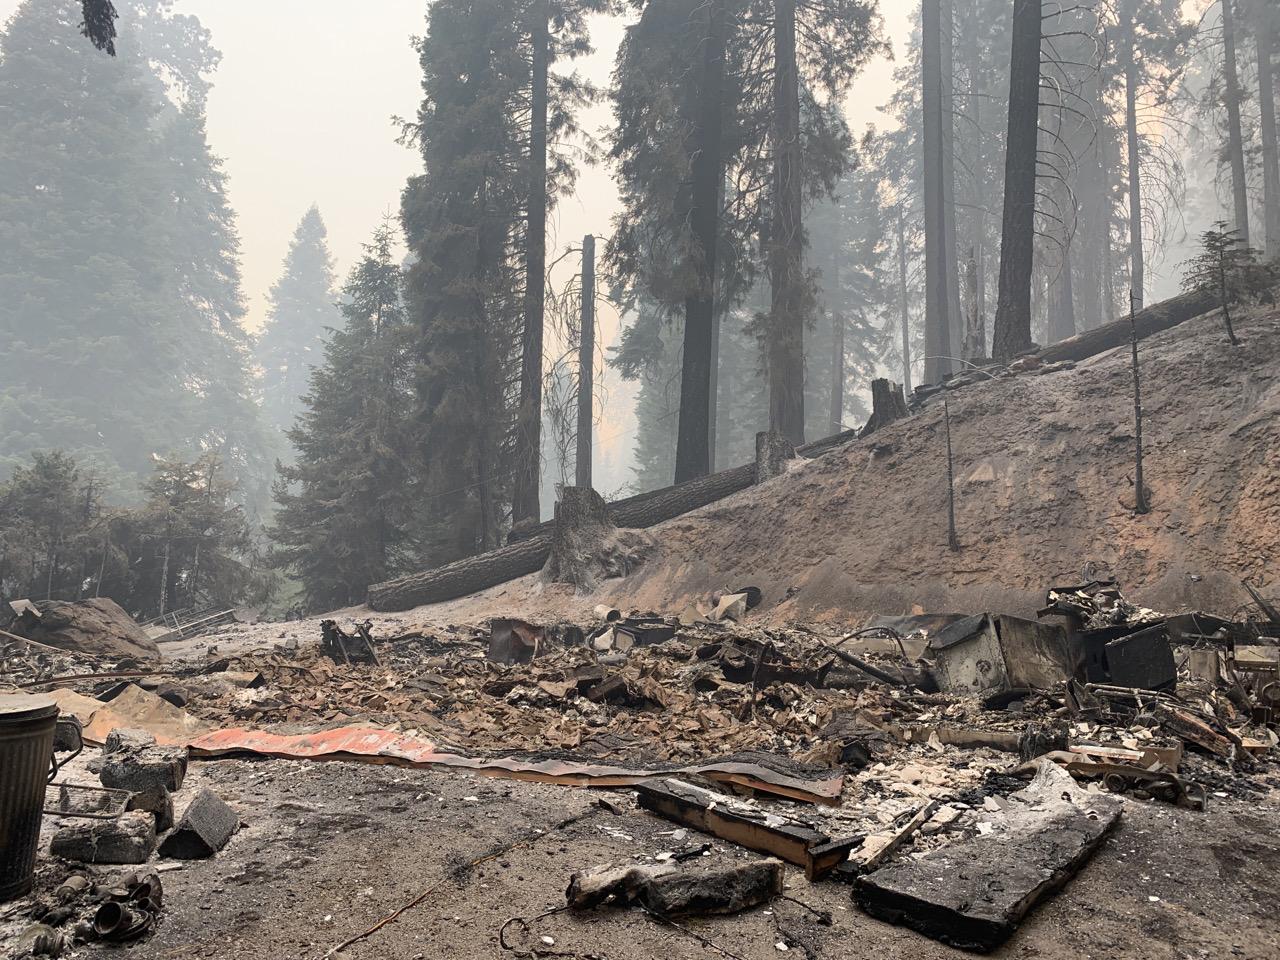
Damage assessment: destroyed